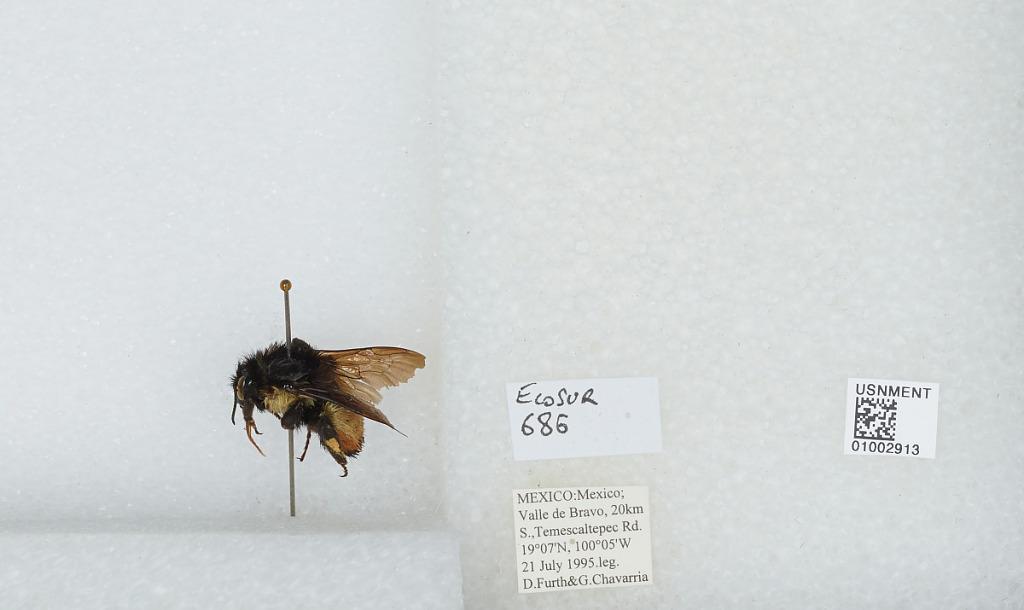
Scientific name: Bombus (Pyrobombus) ephippiatus (Say)
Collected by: G. Chavarria
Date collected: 1995-7-21
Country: Mexico
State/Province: Mexico
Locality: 20km S. Valle de Bravo, Temescaltepec Rd.
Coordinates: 19.0811, -100.071